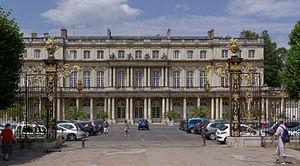
Cet article recense les monuments historiques de Nancy, en France.
Cette page présente la liste des voies de Nancy classées par ordre alphabétique.